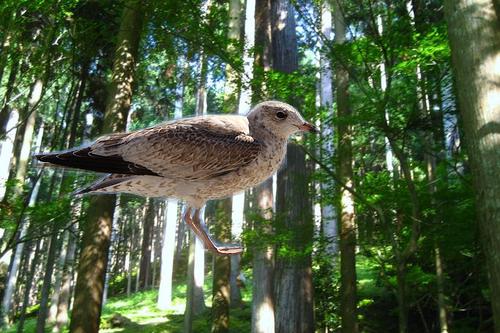
Bird species: Herring_Gull
Bird type: waterbird
Background: land